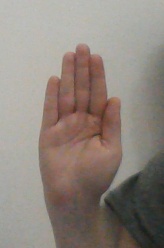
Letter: seen